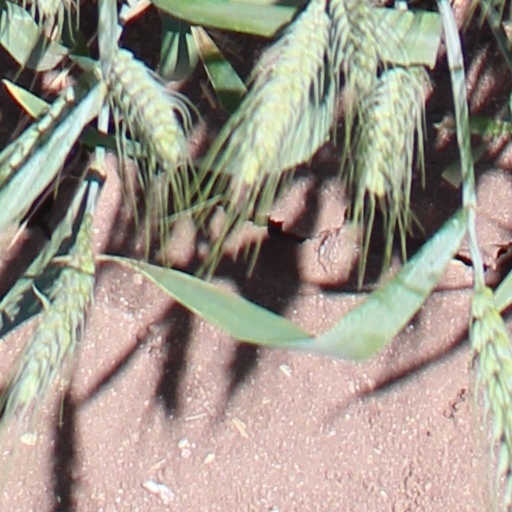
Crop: wheat